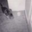
Label: cat